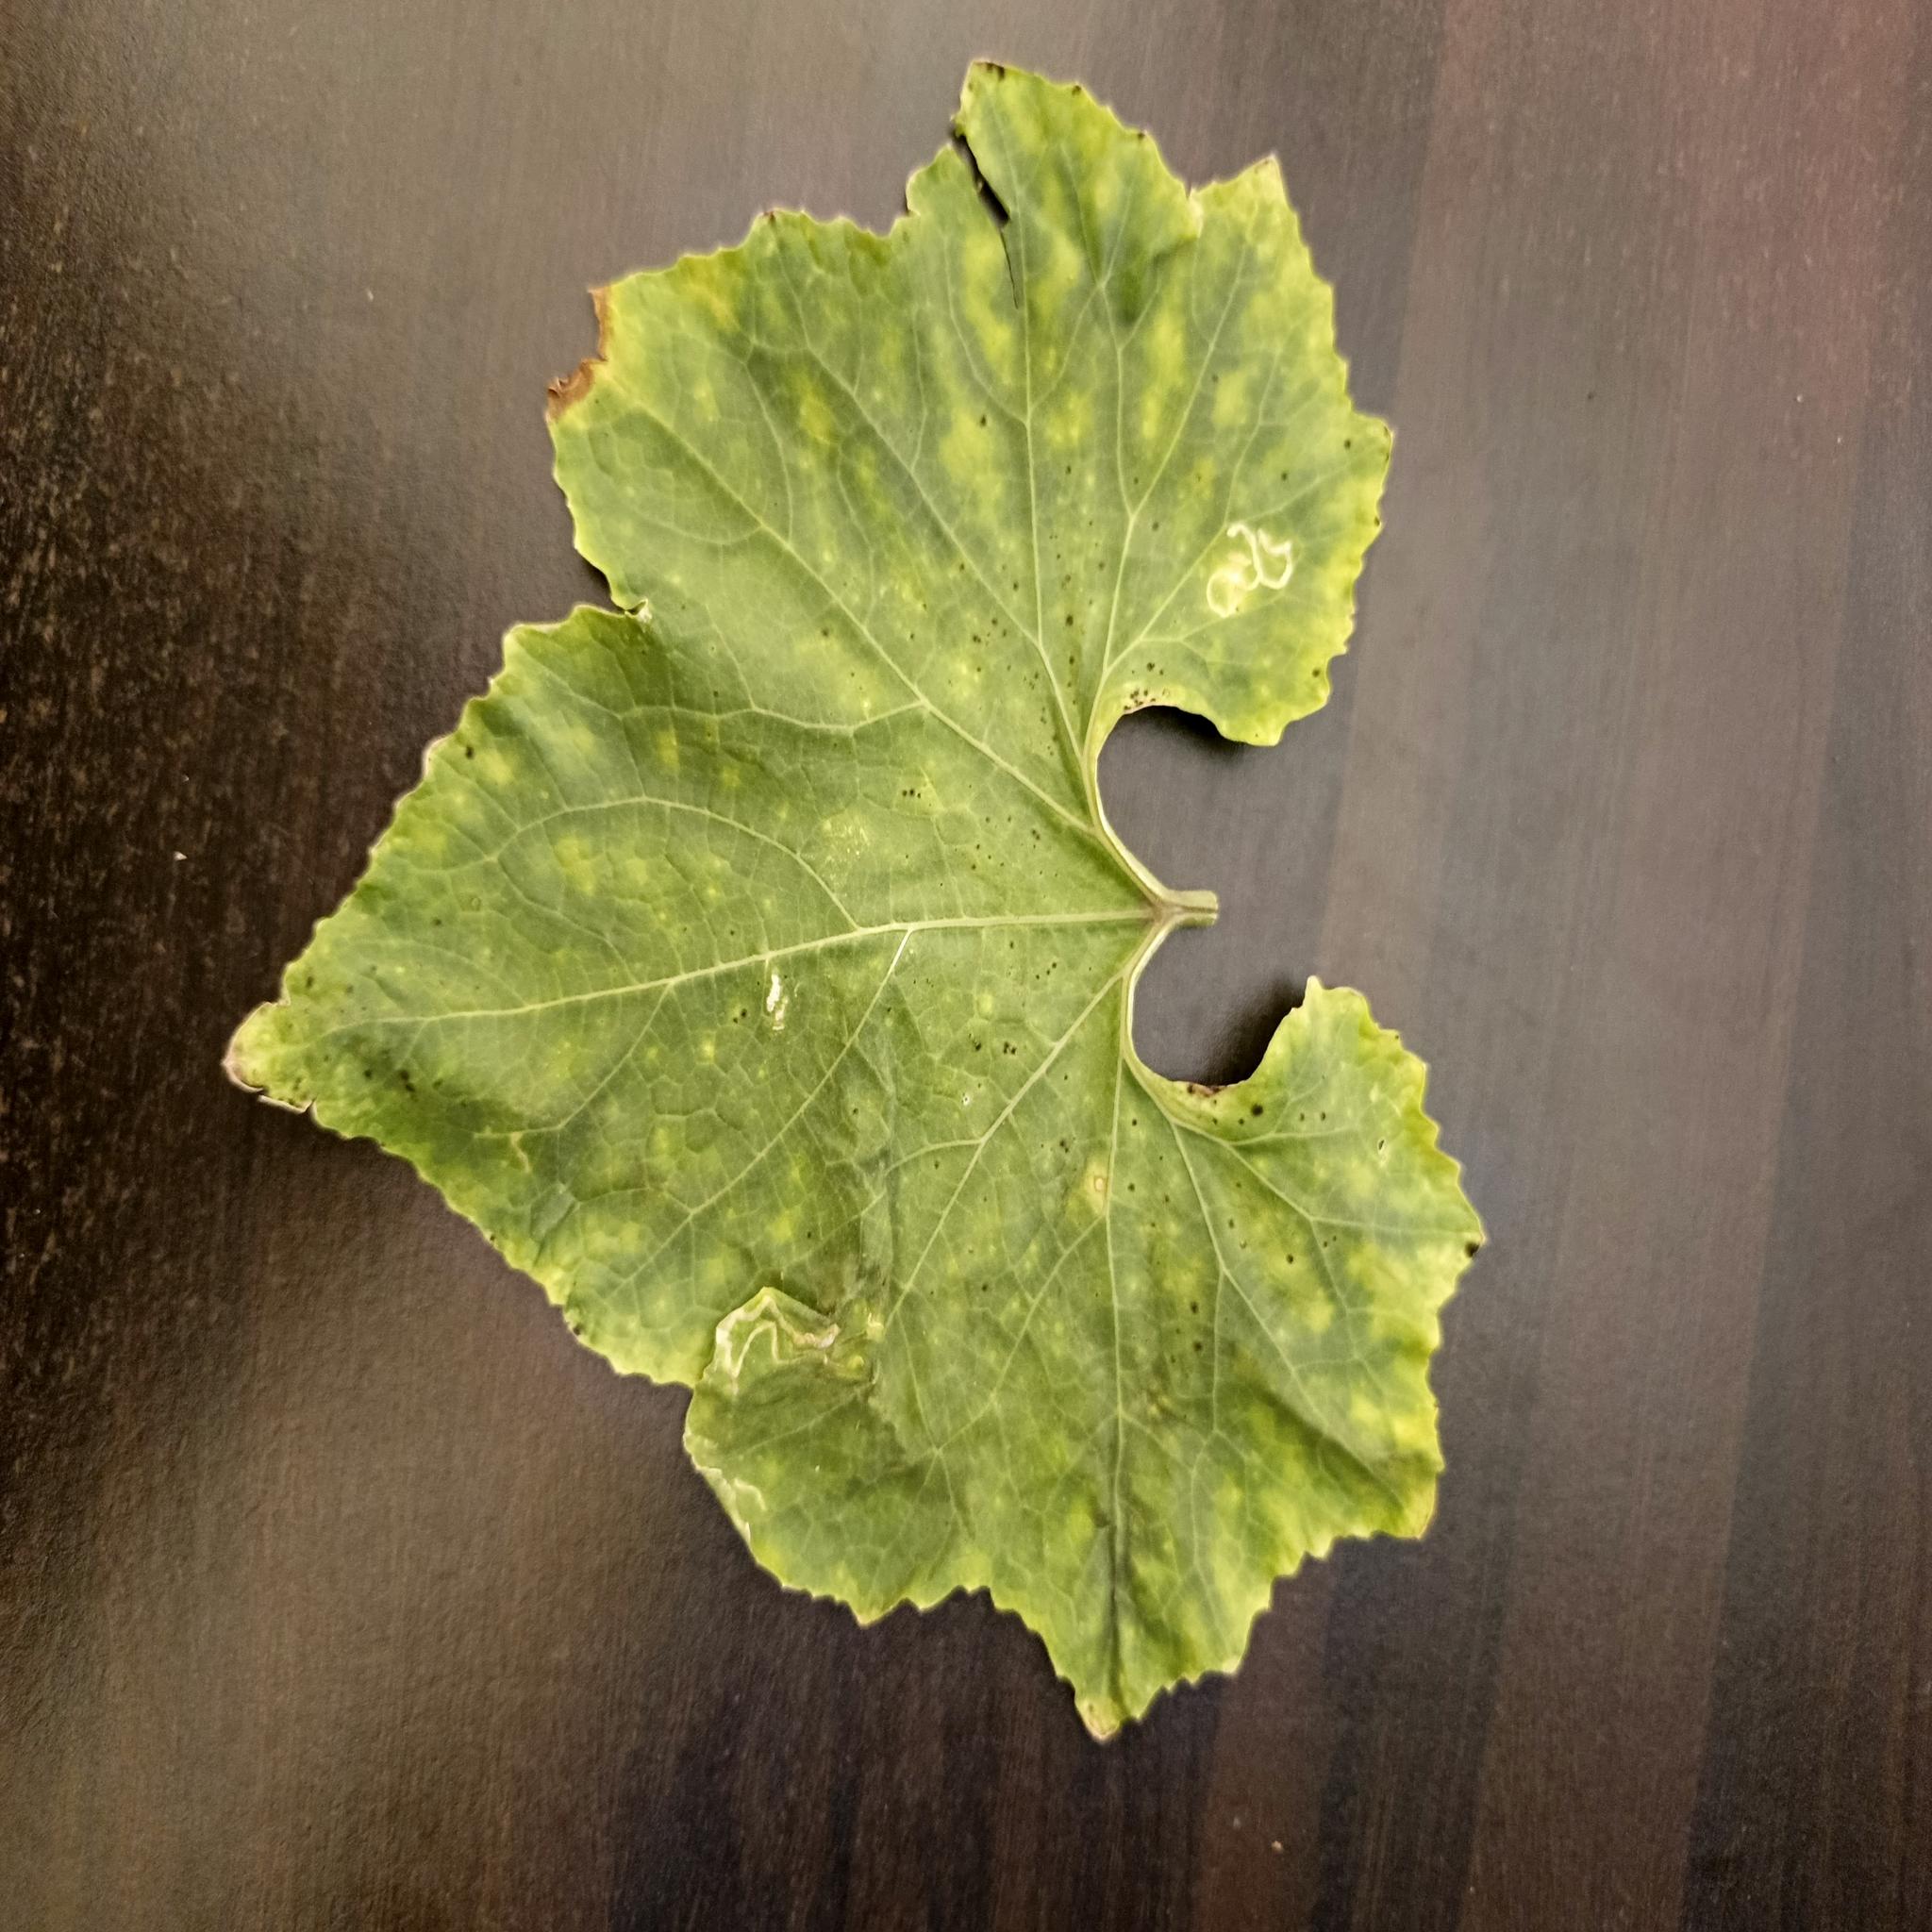
Label: Leaf miner